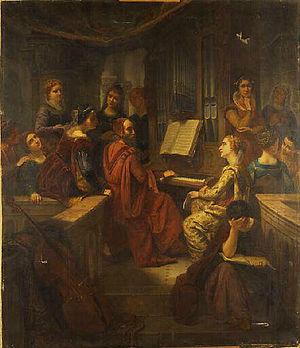
Peinture représentant Palestrina et ses élèves. Huile sur toile conservée au Musée des beaux-arts de Chambéry
Jean Paul Innocent Auguste de Pinelli, né le 29 juillet 1823 à Genève et mort le 23 avril 1893 à Sèvres, est un peintre académique du XIXᵉ siècle.